Madan Mohan Malaviya

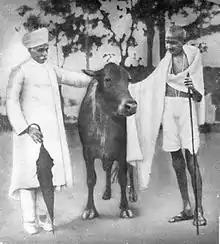
Malaviya with Mahatma Gandhi.

Malaviya started his political career in 1886 with an address to the Indian National Congress session in Calcutta. Malaviya would go on to become one of the most powerful political leaders of his time, being elected Congress president on four occasions.